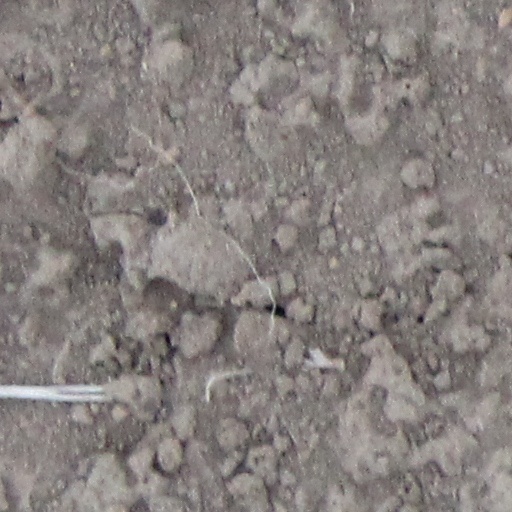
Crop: wheat